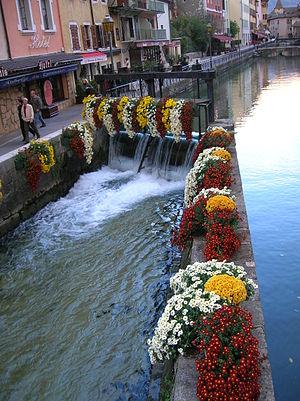
Annecy est une ville française, chef-lieu et préfecture du département de la Haute-Savoie en région Auvergne-Rhône-Alpes. Au nord des Alpes françaises, après Genève à 40 km au nord, Annecy fait partie de l'axe des agglomérations du sillon alpin en alignement avec Chambéry puis Valence et Grenoble.
Le Thiou est une petite rivière française de 3,5 km de long située en Haute-Savoie. Elle est le déversoir naturel du lac d'Annecy dans le Fier.